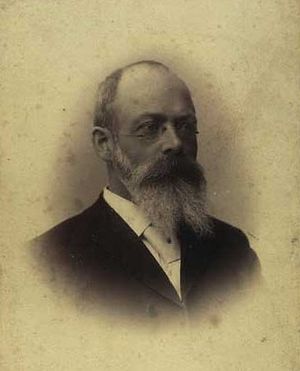
Emil Wiinblad
Emil Wiinblad
Eduard Emil Wiinblad var en dansk chefredaktør, typograf og politiker.